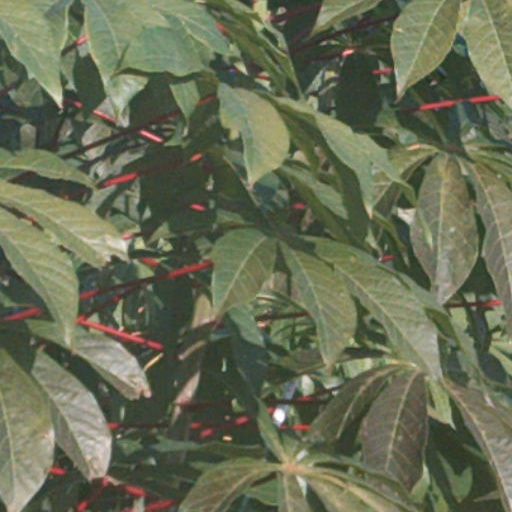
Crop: cassava